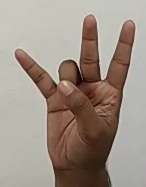
ASL sign: 7